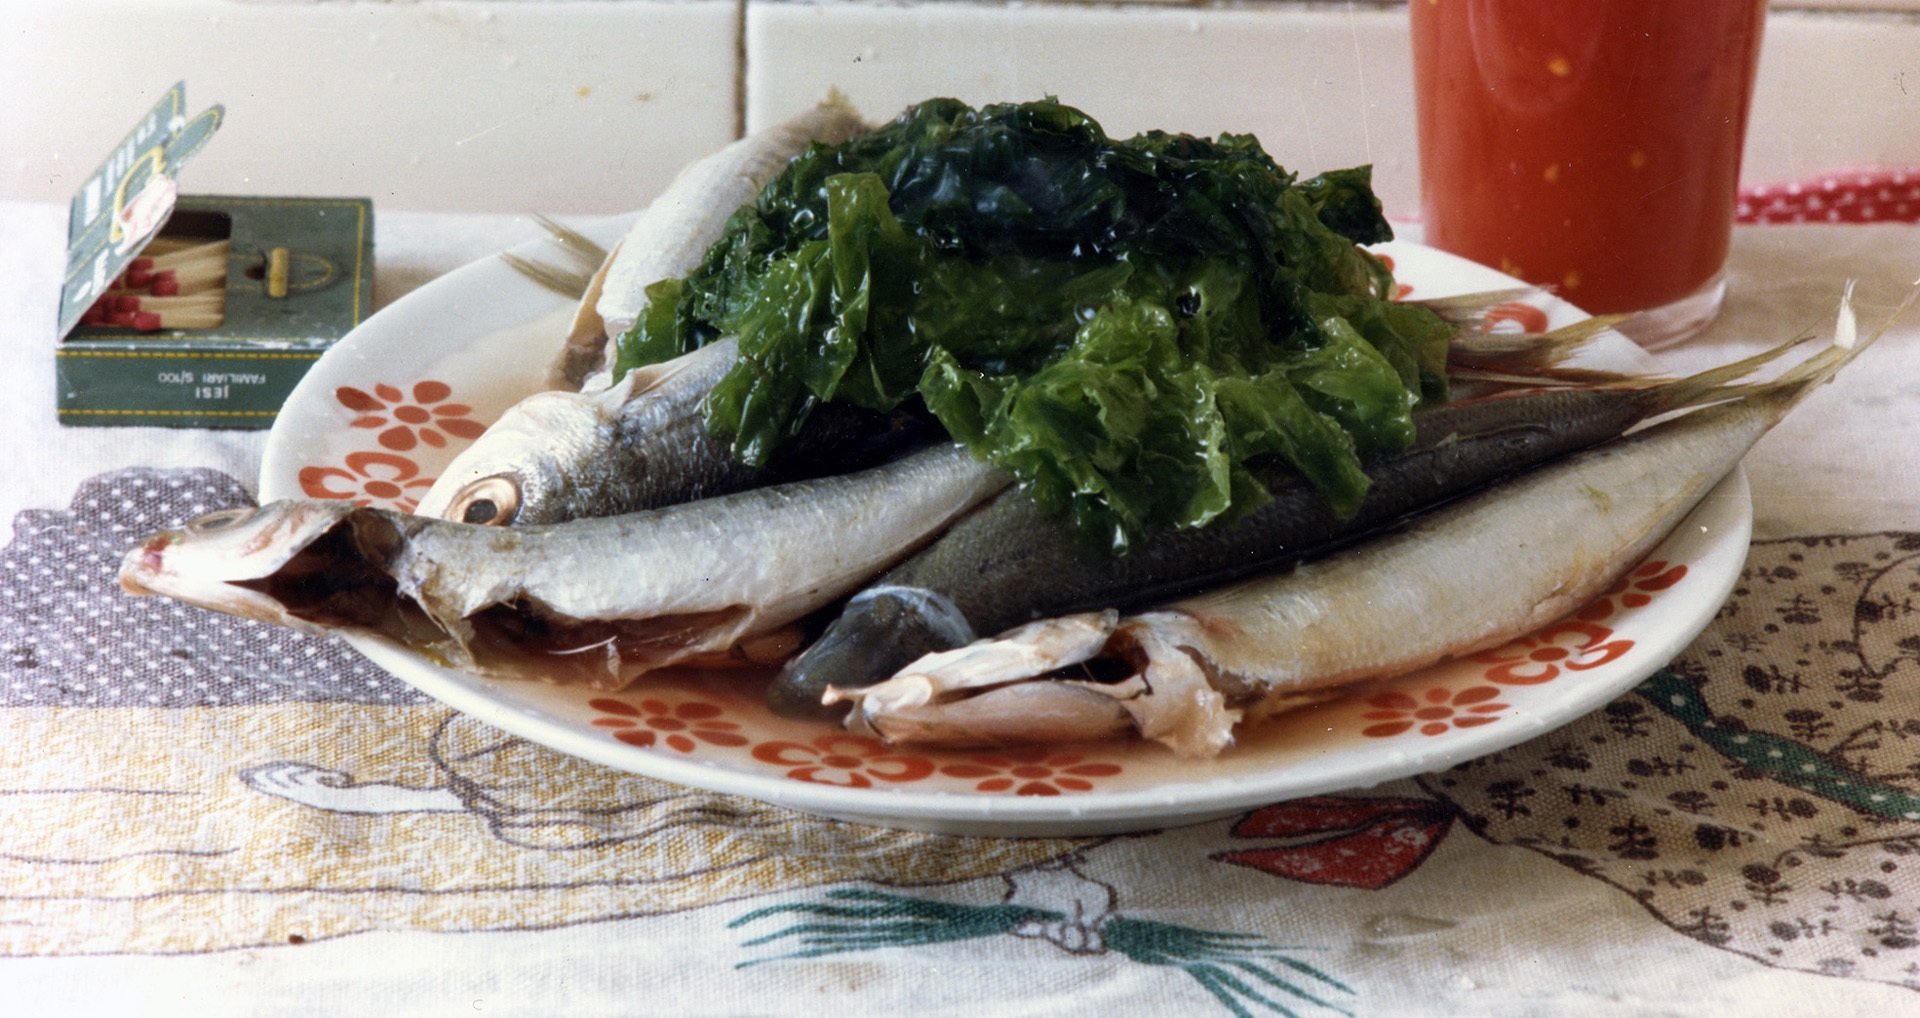
dish, food, produce, seafood, kitchen, fish, cuisine, sardine, asian food, herring, recipes, forage fish